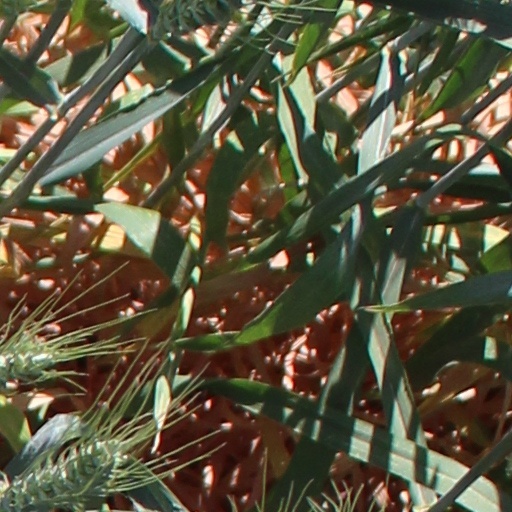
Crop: wheat